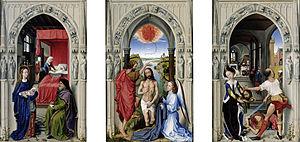
La Vierge à l'Enfant est un tableau du peintre primitif flamand Rogier van der Weyden daté d'après 1454 et actuellement conservé au Musée des beaux-arts de Houston.